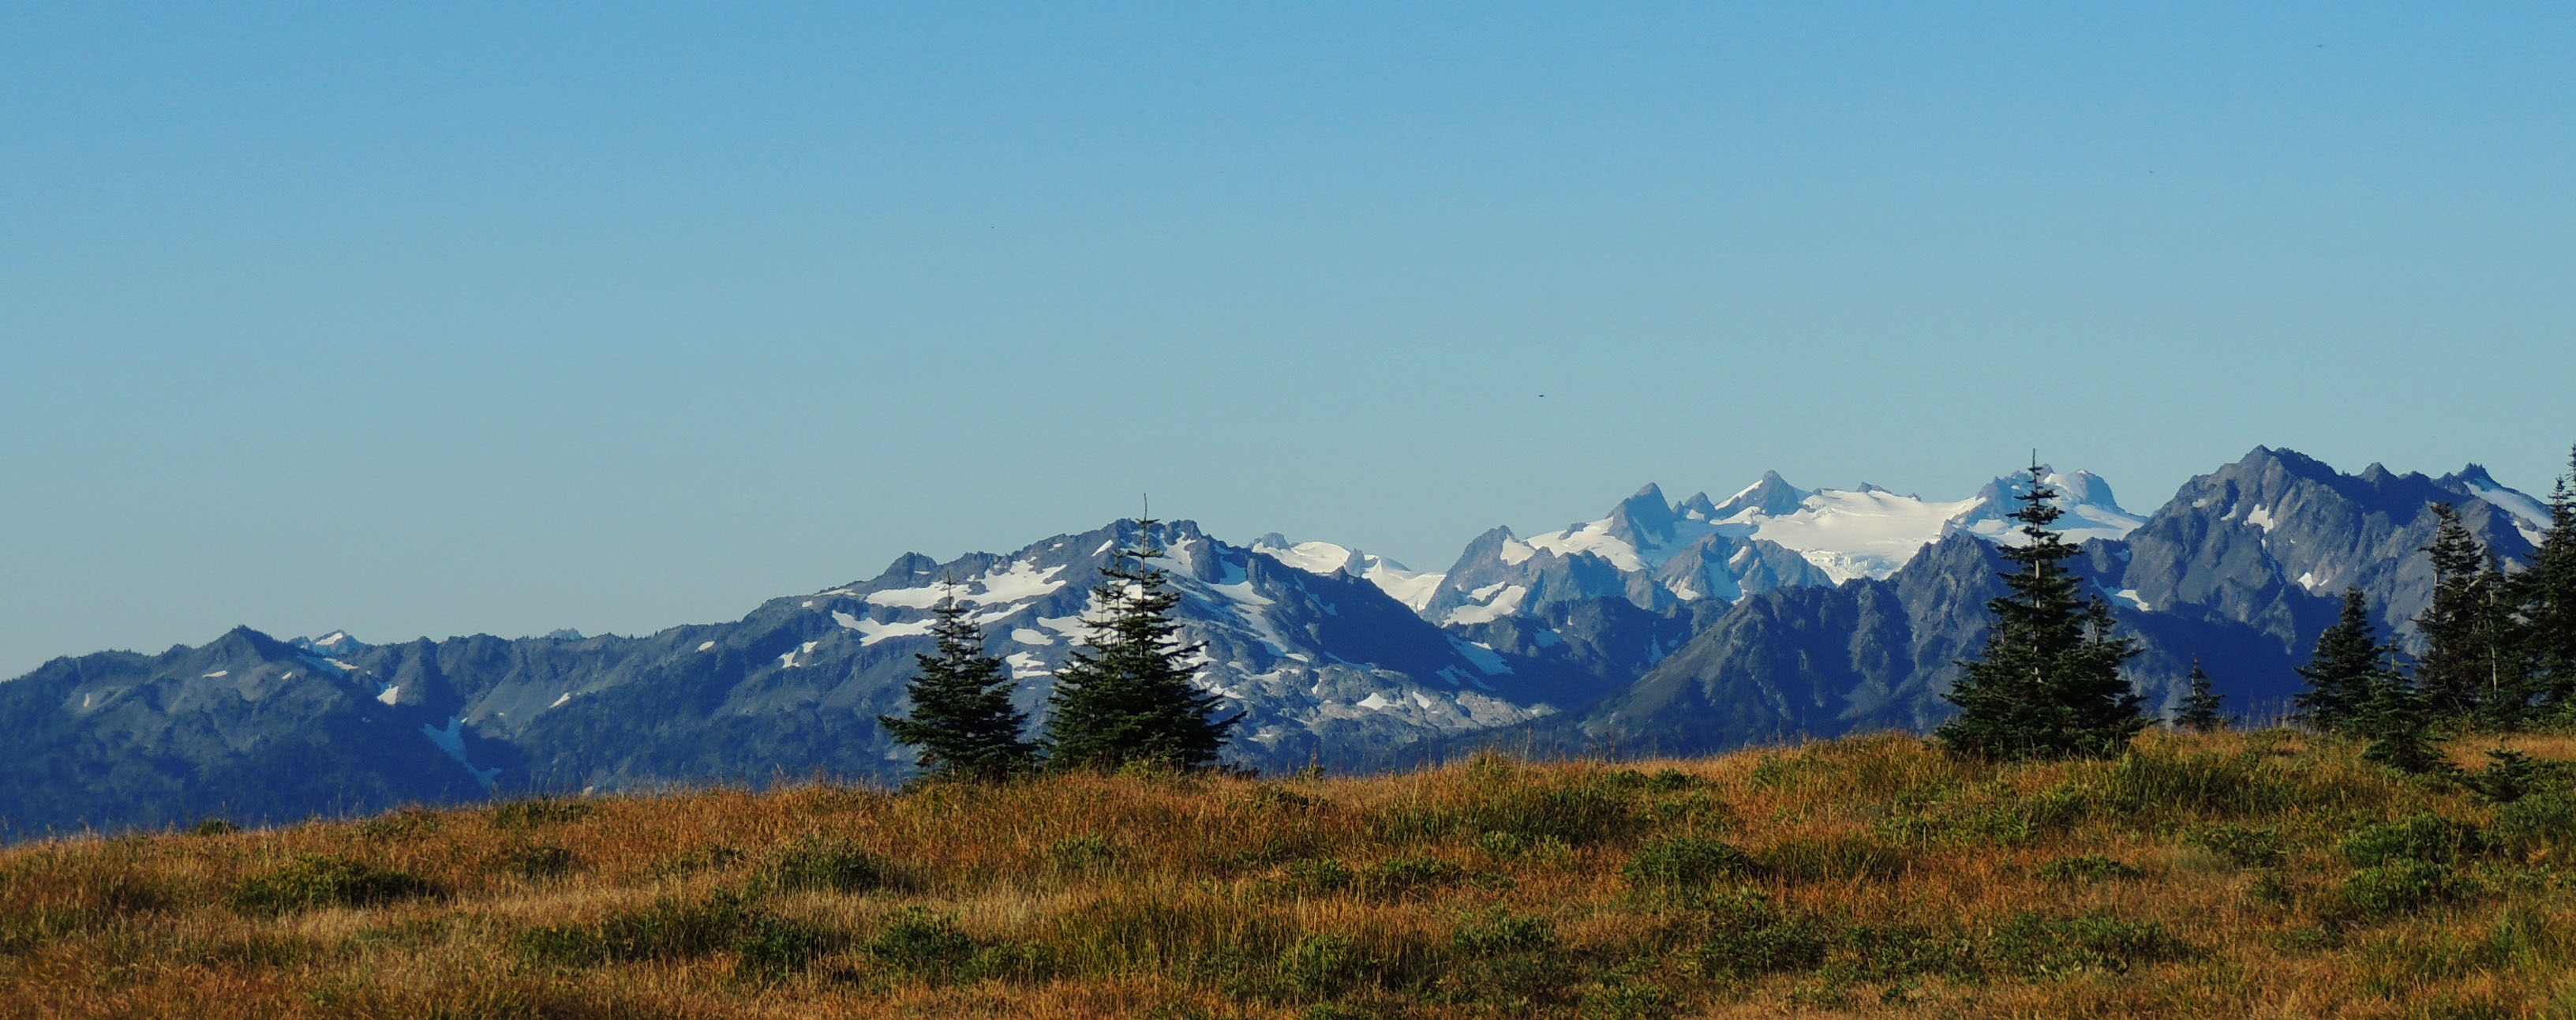
landscape, tree, nature, outdoor, wilderness, walking, mountain, meadow, prairie, hill, adventure, valley, land, mountain range, panorama, wild, environment, tranquil, scenic, natural, scenery, ridge, summit, washington, mountains, alps, grassland, plateau, fell, ecosystem, landform, olympic national park, geographical feature, atmospheric phenomenon, mountainous landforms